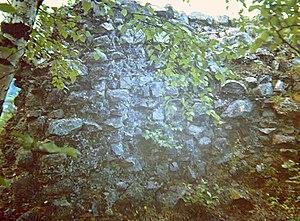
Vestiges de l'enceinte située à l'extrémité d'un du rocher ouest
Le château du Stoerenbourg se trouve dans la commune française de Mitzach, dans le département du Haut-Rhin.